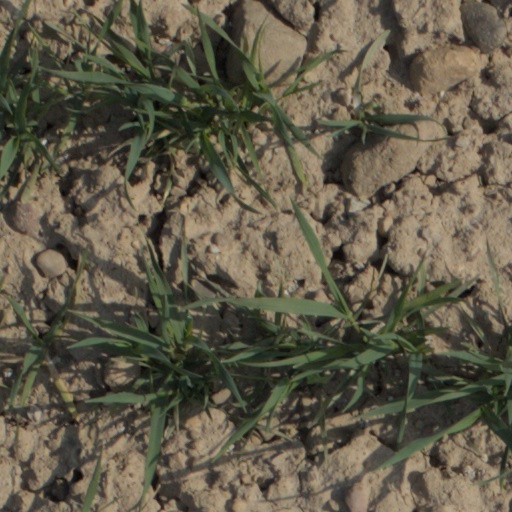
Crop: wheat